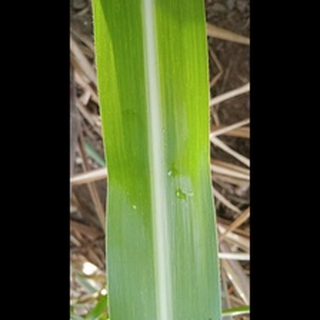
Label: healthy_sugarcane